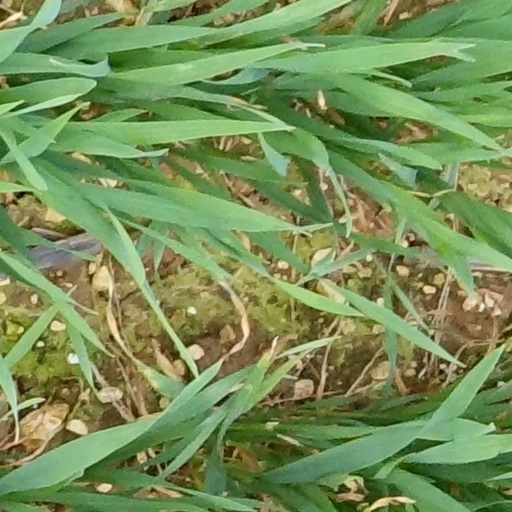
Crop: wheat